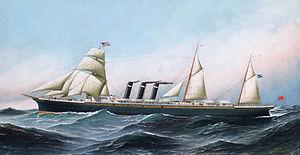
Le City of Paris II est un paquebot transatlantique britannique mis en service en 1889 pour l'Inman Line. Il est le second navire de la compagnie à porter ce nom après celui construit en 1864. Comme son sister-ship le City of New York III, il est à sa construction le plus gros paquebot du monde et devient le plus rapide en décrochant à 4 reprises en 1889 et 1892 le Ruban bleu récompensant le record de traversée transatlantique.
Le Majestic est un paquebot transatlantique britannique construit dans les chantiers navals Harland and Wolff de Belfast pour la White Star Line. Sister-ship du Teutonic, il est mis en service en avril 1890 sur la ligne de Liverpool à New York. De conception moderne, il remporte le Ruban bleu l'année suivante, avant de se le faire ravir peu après par son jumeau : ils sont les derniers paquebots de la compagnie à s'engager dans la course à la vitesse.